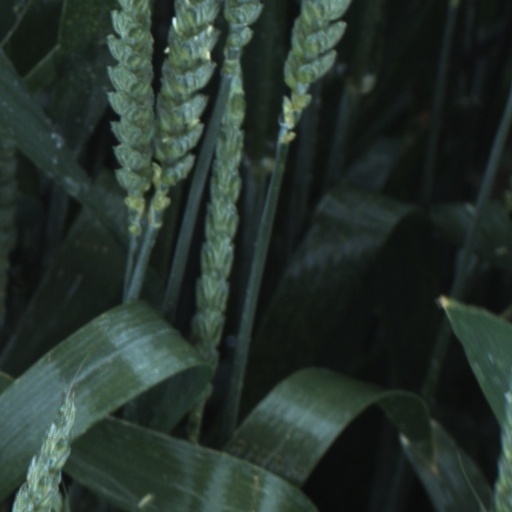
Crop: wheat